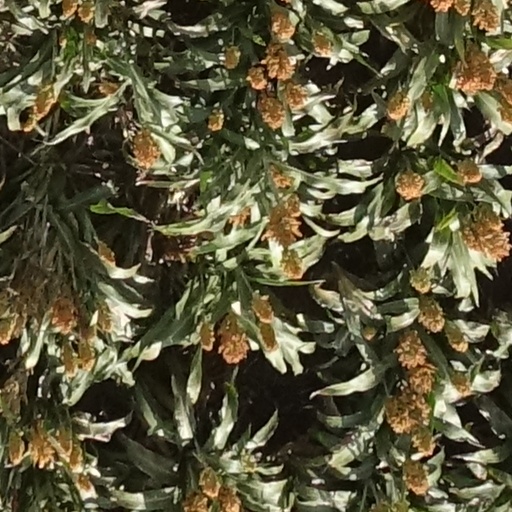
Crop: sorghum